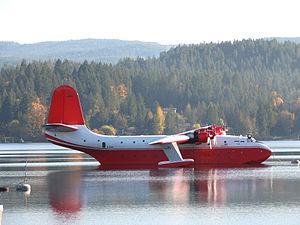
Le lac Sproat est un lac du centre de l'île de Vancouver dans la province de Colombie-Britannique au Canada. Il était connu par les autochtones sous le nom de Kleecoot jusqu'à ce qu'il soit renommé en 1864 en l'honneur de Gilbert Malcolm Sproat, entrepreneur et officiel colonial, par le Dr Robert Brown, qui dirigeait une expédition d'exploration de l'île.
Le Martin M-170 ou Martin Mars est un hydravion cargo quadrimoteur. Il a été conçu et construit à peu d’exemplaires pour la Marine américaine pendant la Seconde Guerre mondiale. Il est le plus grand hydravion allié produit pendant ce conflit. Sept exemplaires ont été construits. La Marine américaine a commandé le développement du XPB2M-1ᵉʳ mars en 1938. Le besoin était un hydravion de patrouille maritime à long rayon d'action. Il sera produit plus tard comme avion de transport à long rayon d’action.